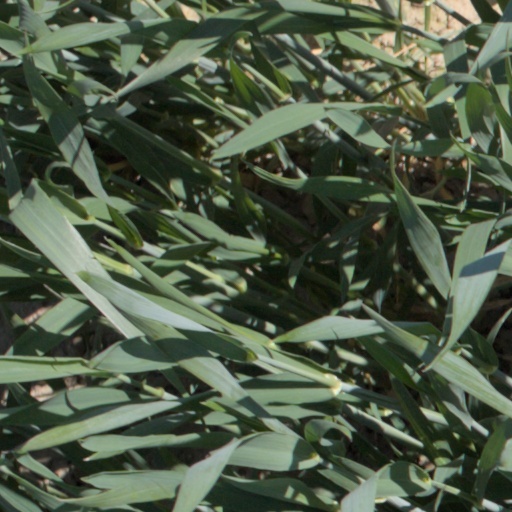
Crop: wheat